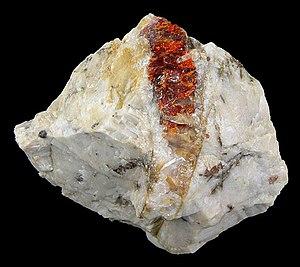
La zincite est un minéral, un corps chimique naturel, composé ionique de cations Zn et d'anions O, soit l'oxyde de zinc hexagonal, rouge et orange, de formule chimique ZnO ou parfois O.